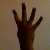
The image shows a hand gesture representing the number 4 in Indian Sign Language.